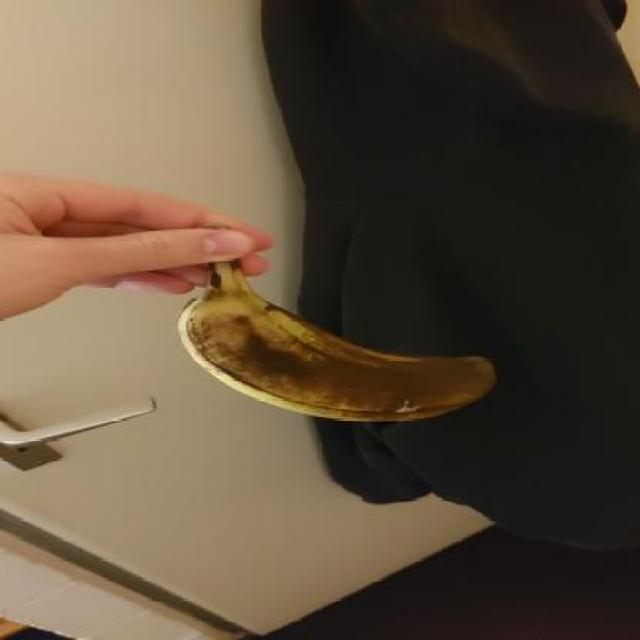
Label: bananas